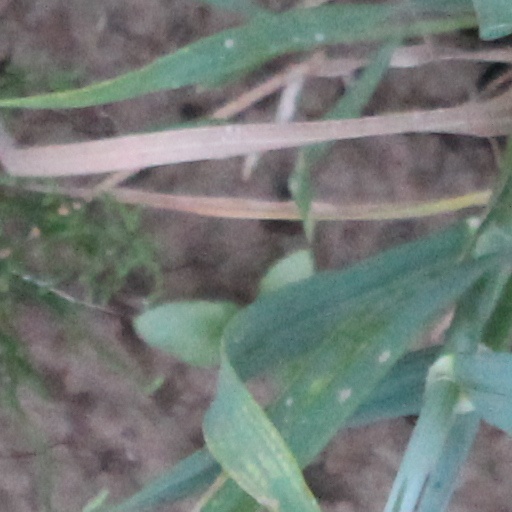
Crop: wheat